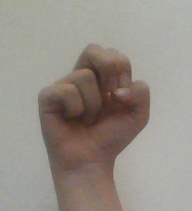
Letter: gaaf